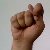
The image shows a hand gesture representing the letter 'T' in Indian Sign Language.